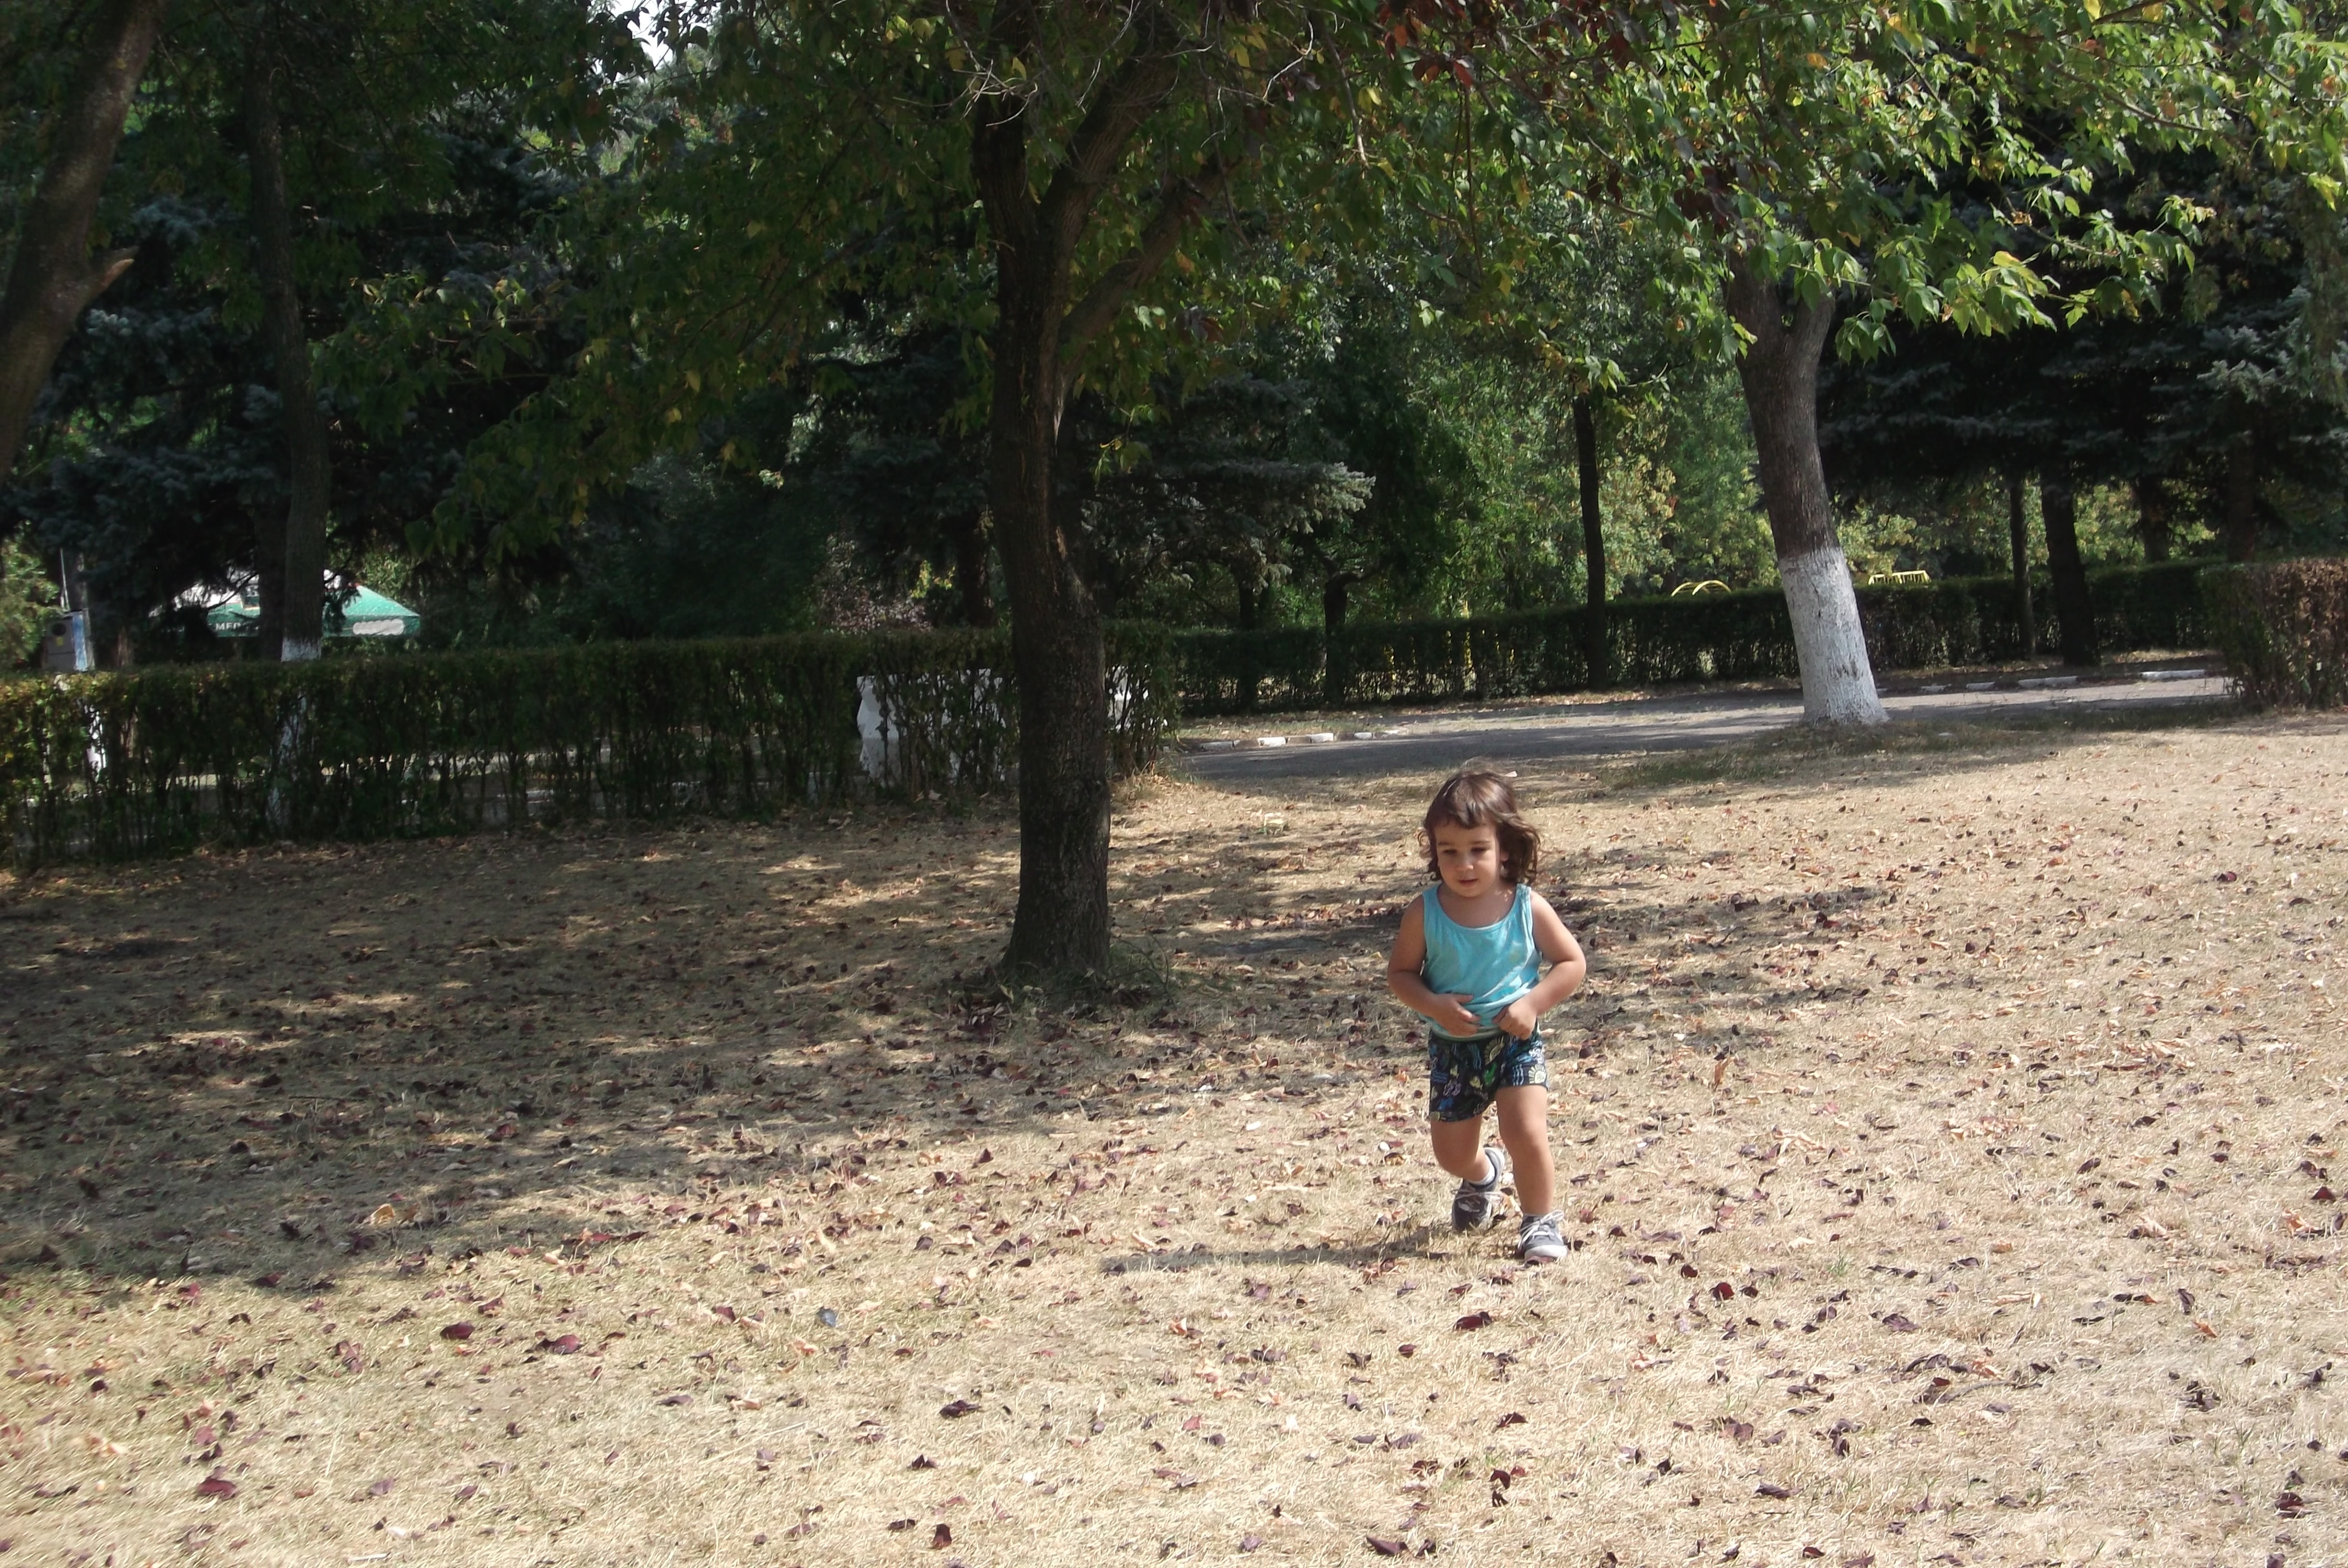
beach, landscape, tree, grass, sand, plant, girl, trail, play, summer, vacation, recreation, park, child, leisure, public space, kids, marathon, fun, playground, treadmill